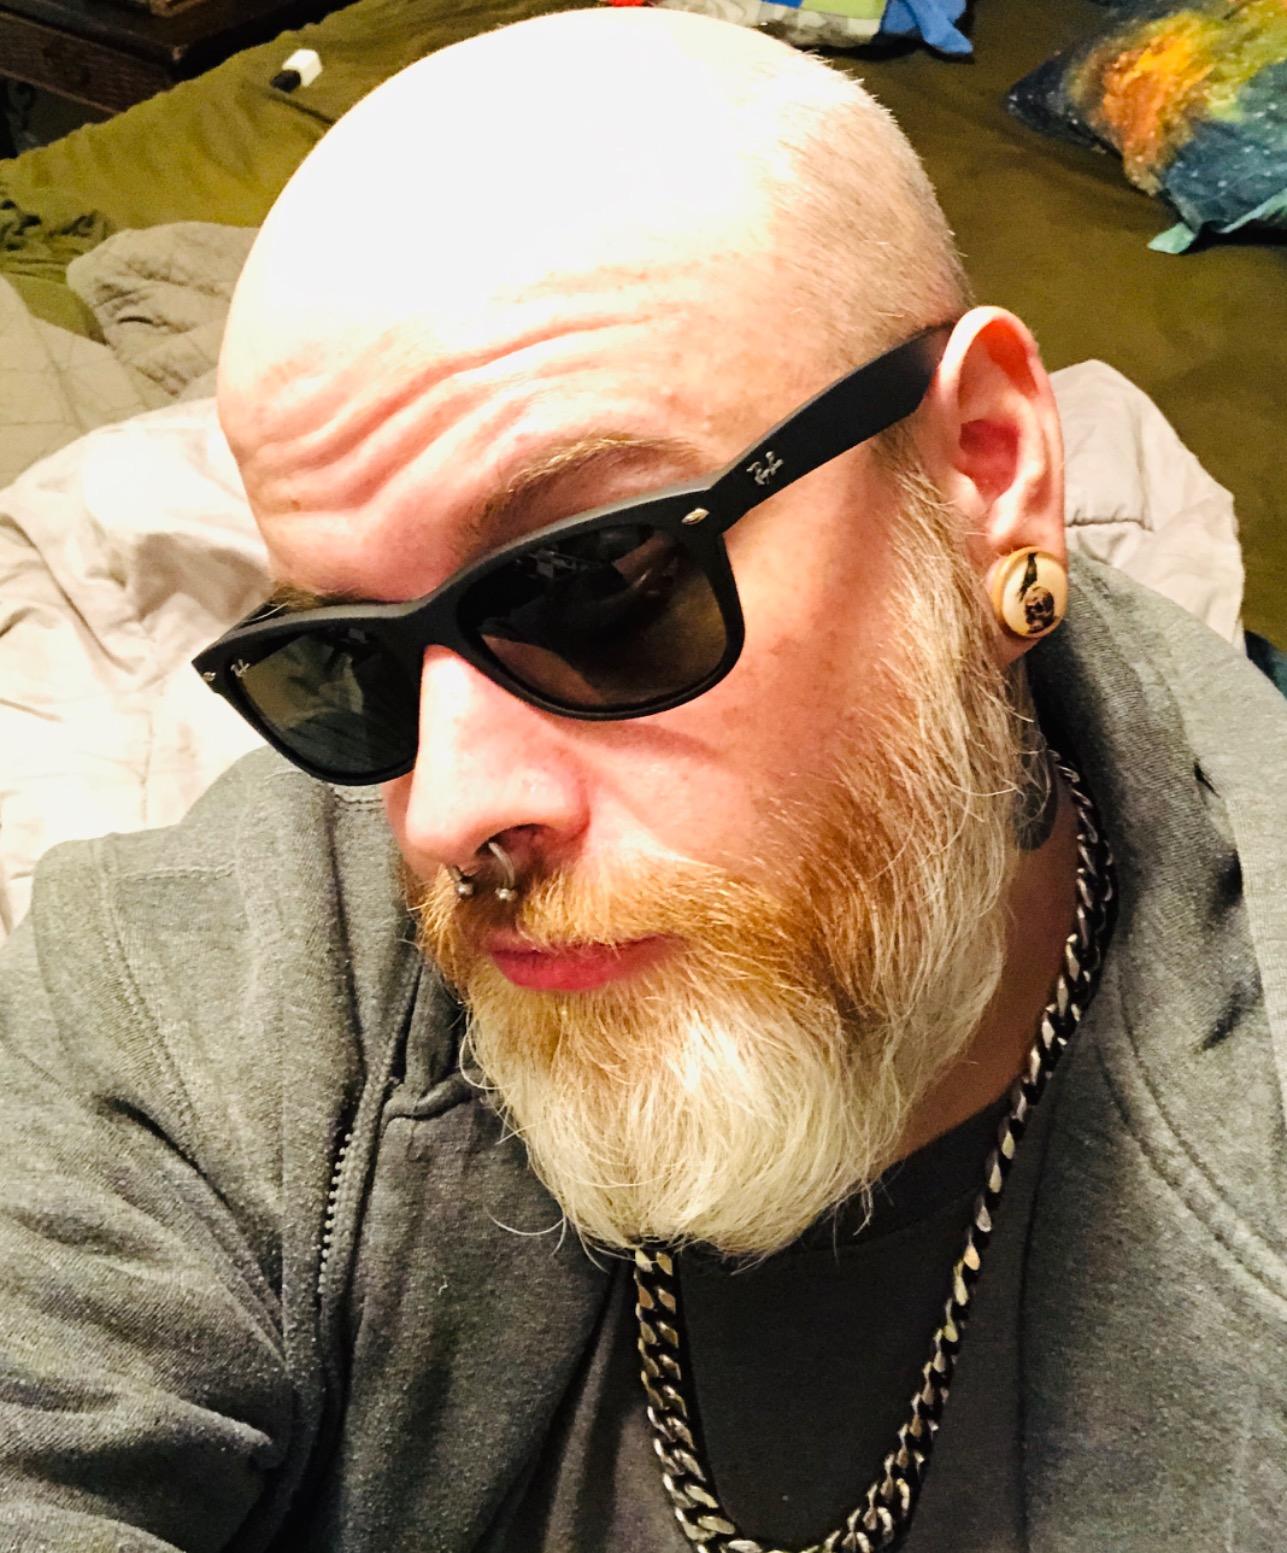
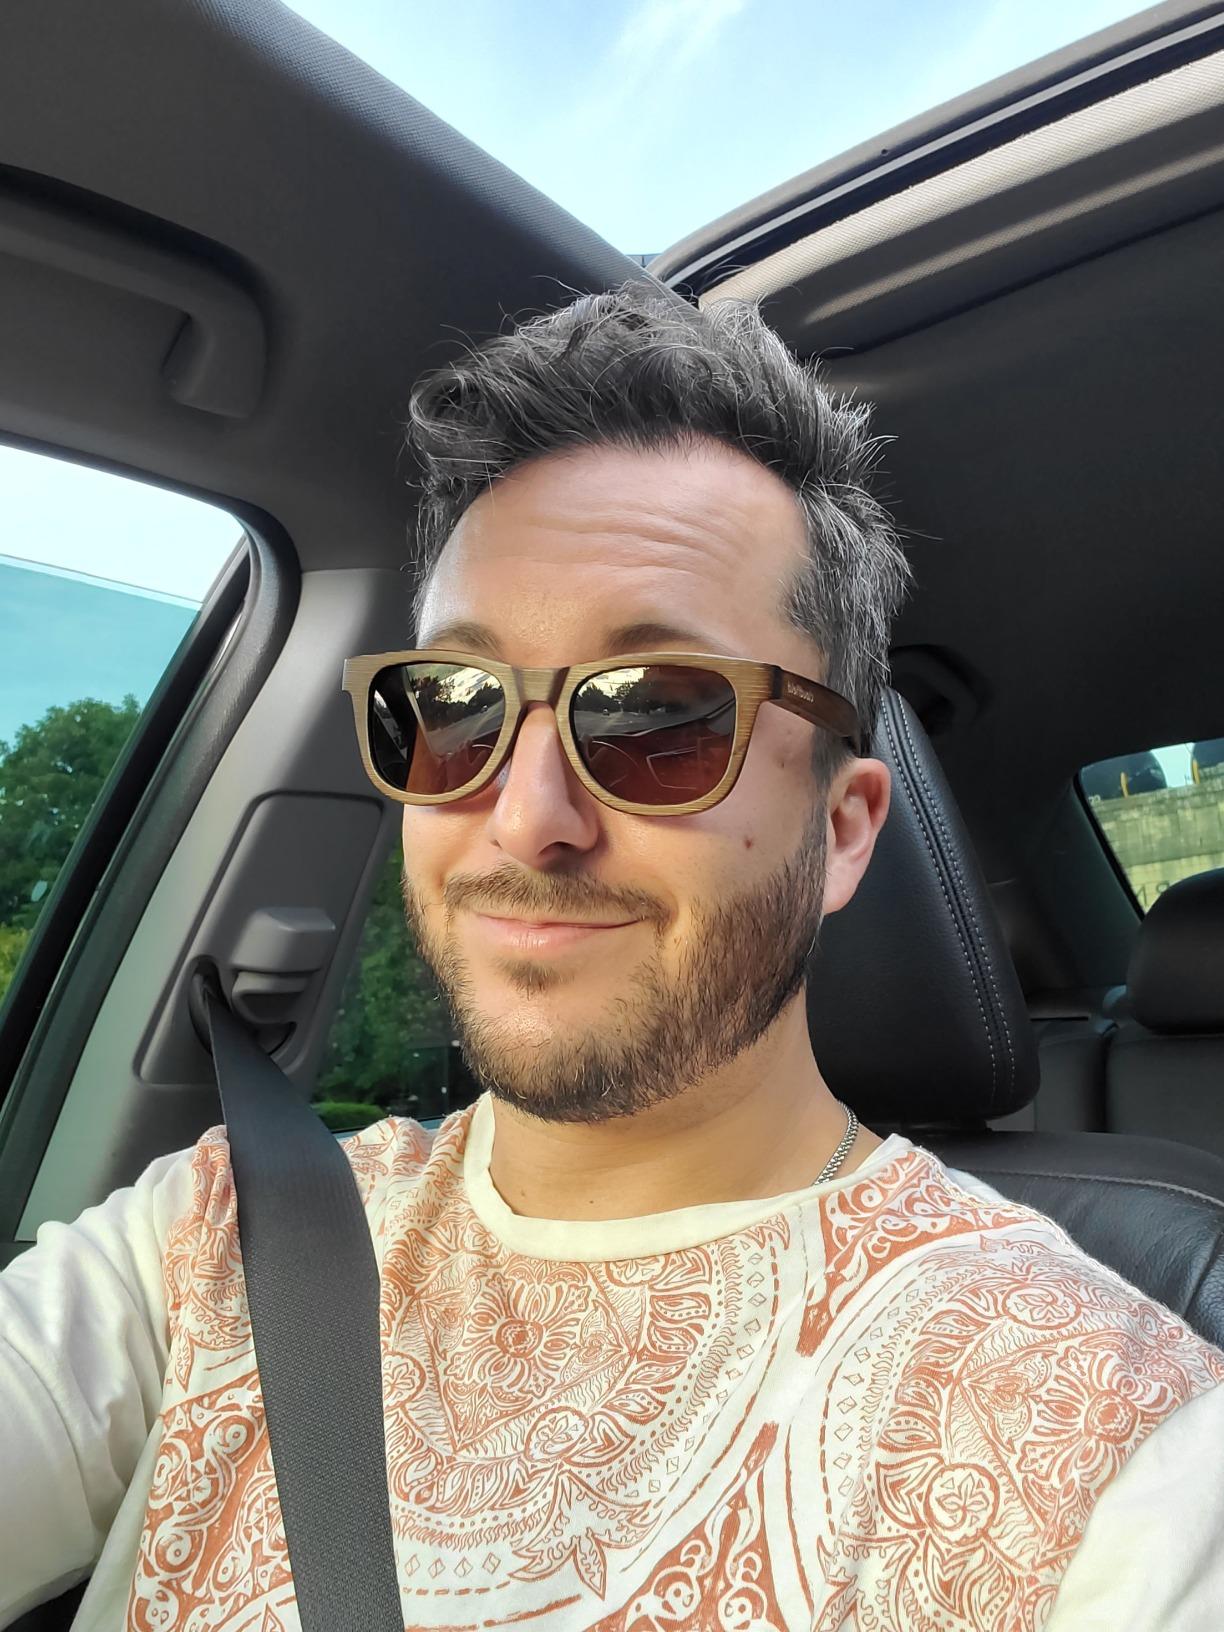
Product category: accessories_sunglasses
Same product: no